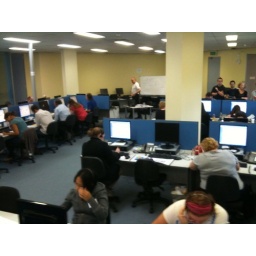
Our box office is now open and all phones are ringing off the hook in the Sydney Festival call centre!